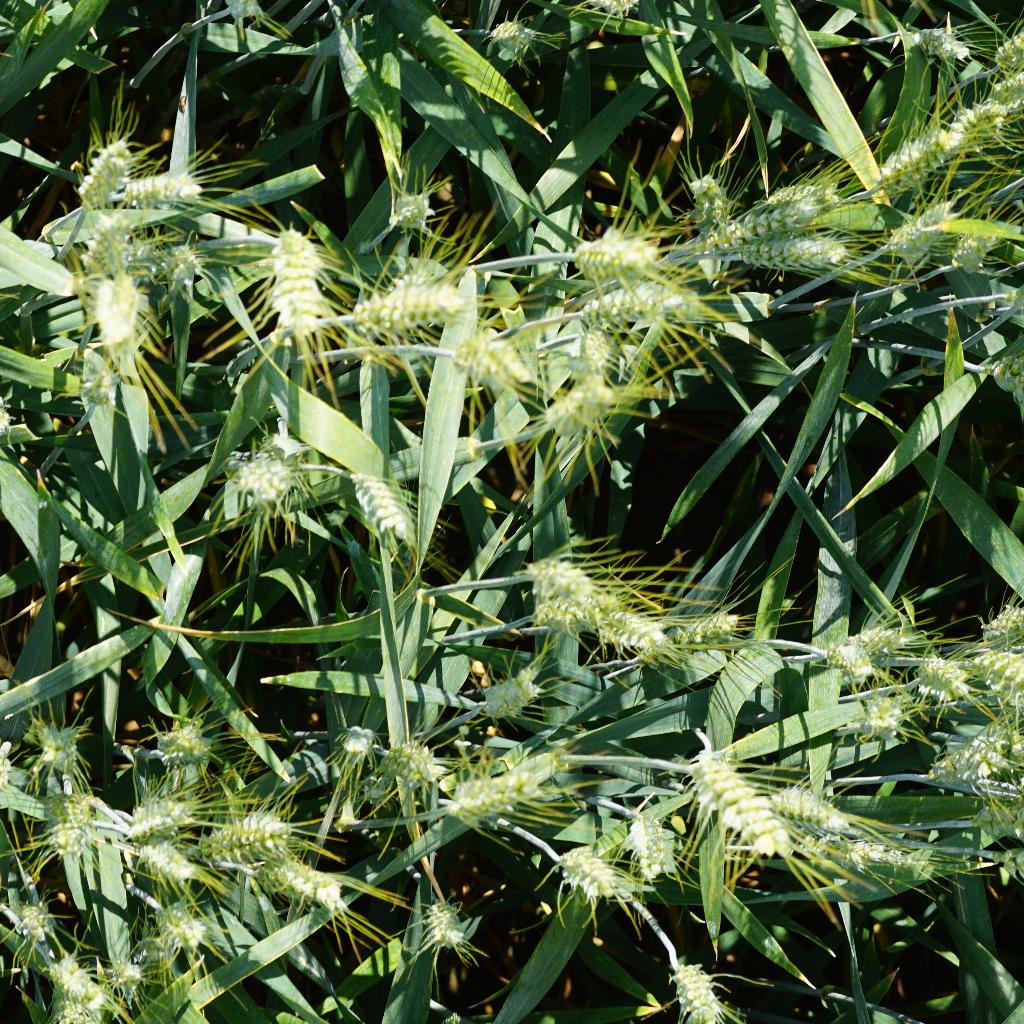
Country: France
Location: Gréoux
Wheat development stage: Filling